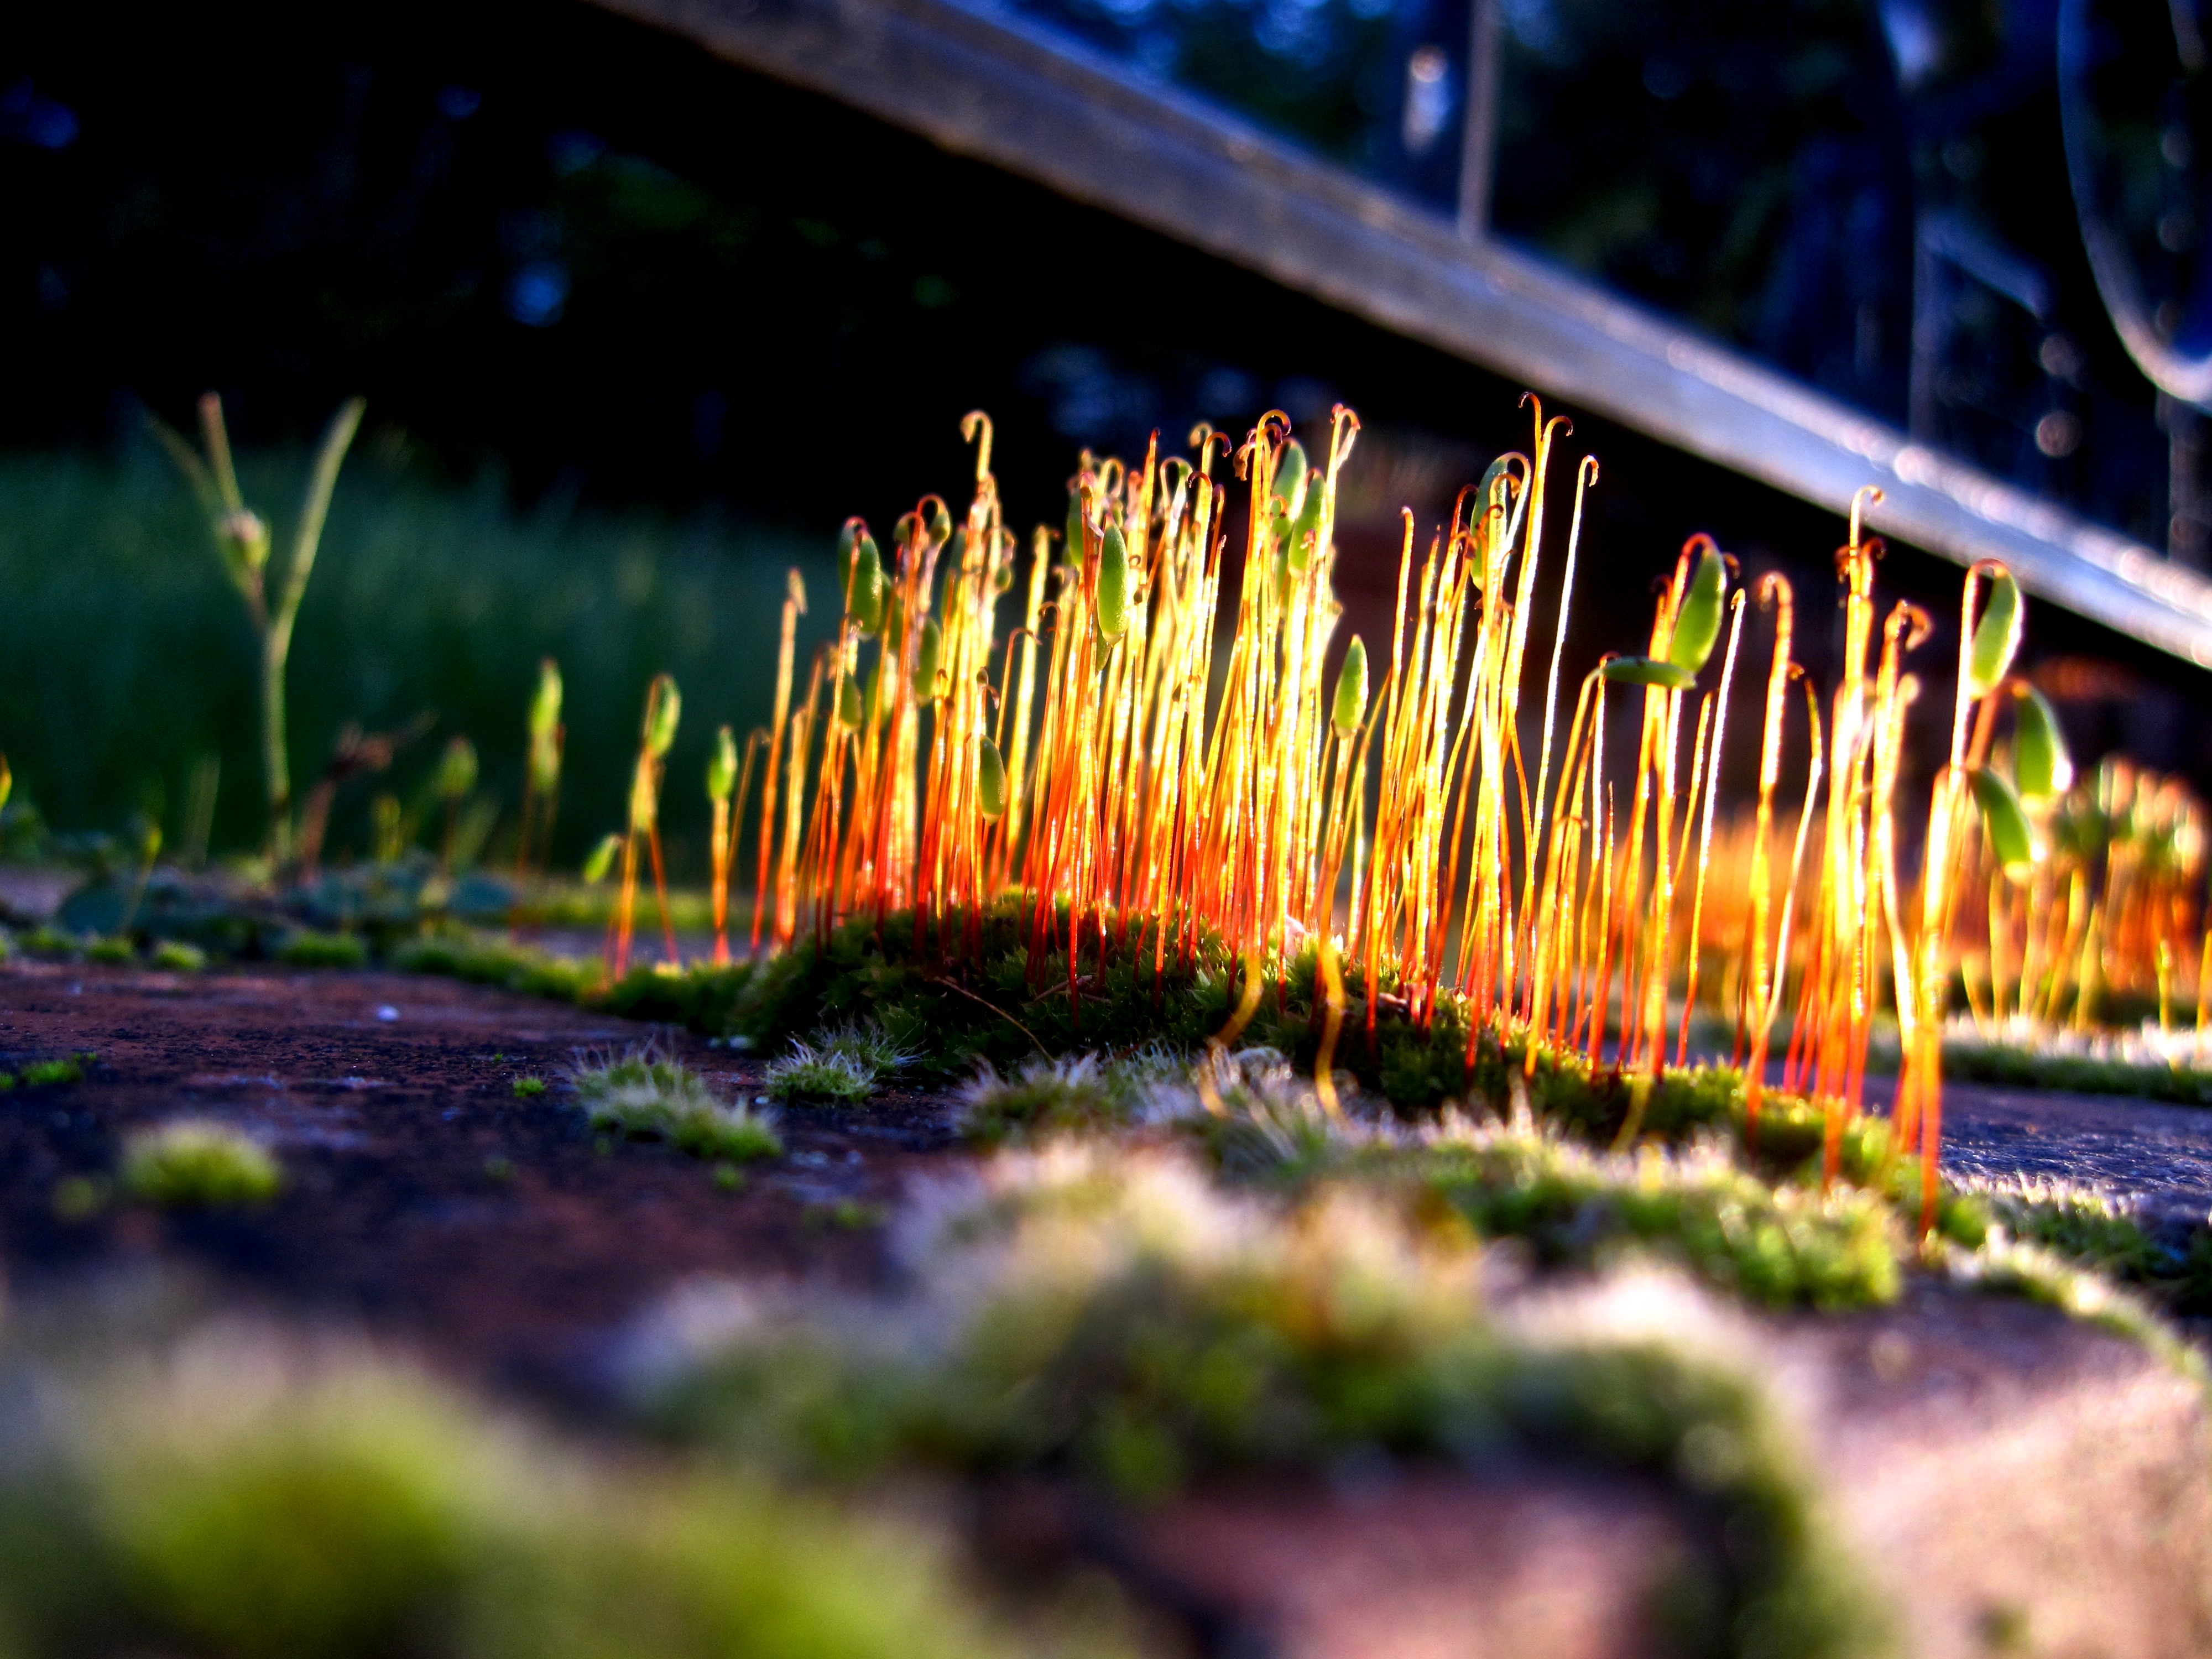
tree, nature, grass, light, plant, night, sunlight, leaf, flower, green, reflection, macro, autumn, flora, pods, seeds, macro photography